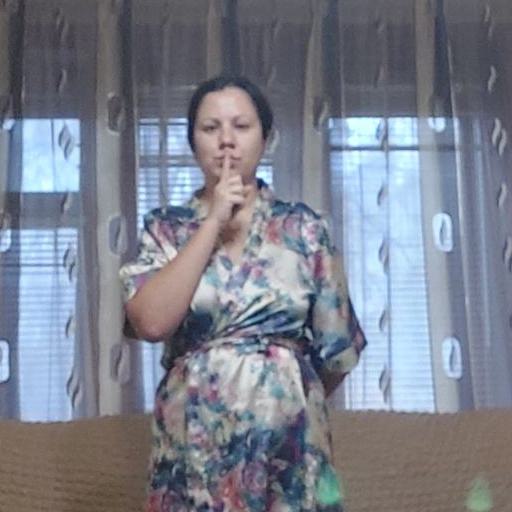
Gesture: mute